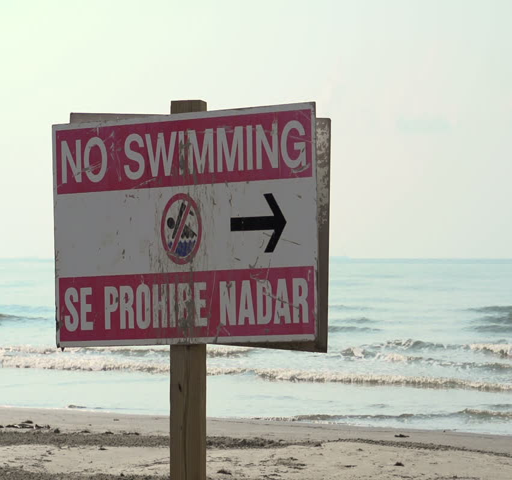
no swimming sign at ocean shore